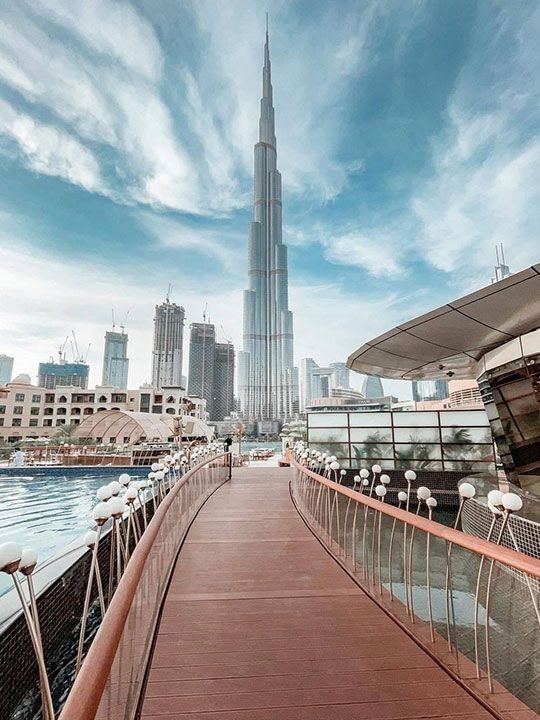
Landmark: Burj Khalifa